British Medical Association

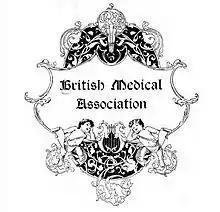
Logo used for the BMA's Sixty-fifth Annual Meeting, Montreal, 1897

Although not initially formed with the aim of initiating medical reform, the BMA played a key role in the drafting and passing of the Medical Act 1858, which established the General Medical Council and set a standard for qualified and unqualified doctors and established a system of professional regulation. Prior to this anyone, qualified or not, could practice as a doctor. This also positioned the BMA to play a major role in future medical politics, campaigning on issues such as Poor Law Medicine, quackery, public health, alternative and military medicine, and contract practice. During this time one of the most active and influential of the association's bodies was the Parliamentary Bills Committee, formed in 1863 to take a leading role in influencing legislation on public health matters.